Edward Poynter

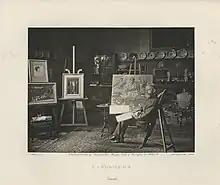
<a href="https%3A//library.nga.gov/permalink/01NGA_INST/1p5jkvq/alma991625753804896">Poynter by J. P. Mayall

from "Artists at Home", published 1884, Department of Image Collections, National Gallery of Art Library, Washington, DC